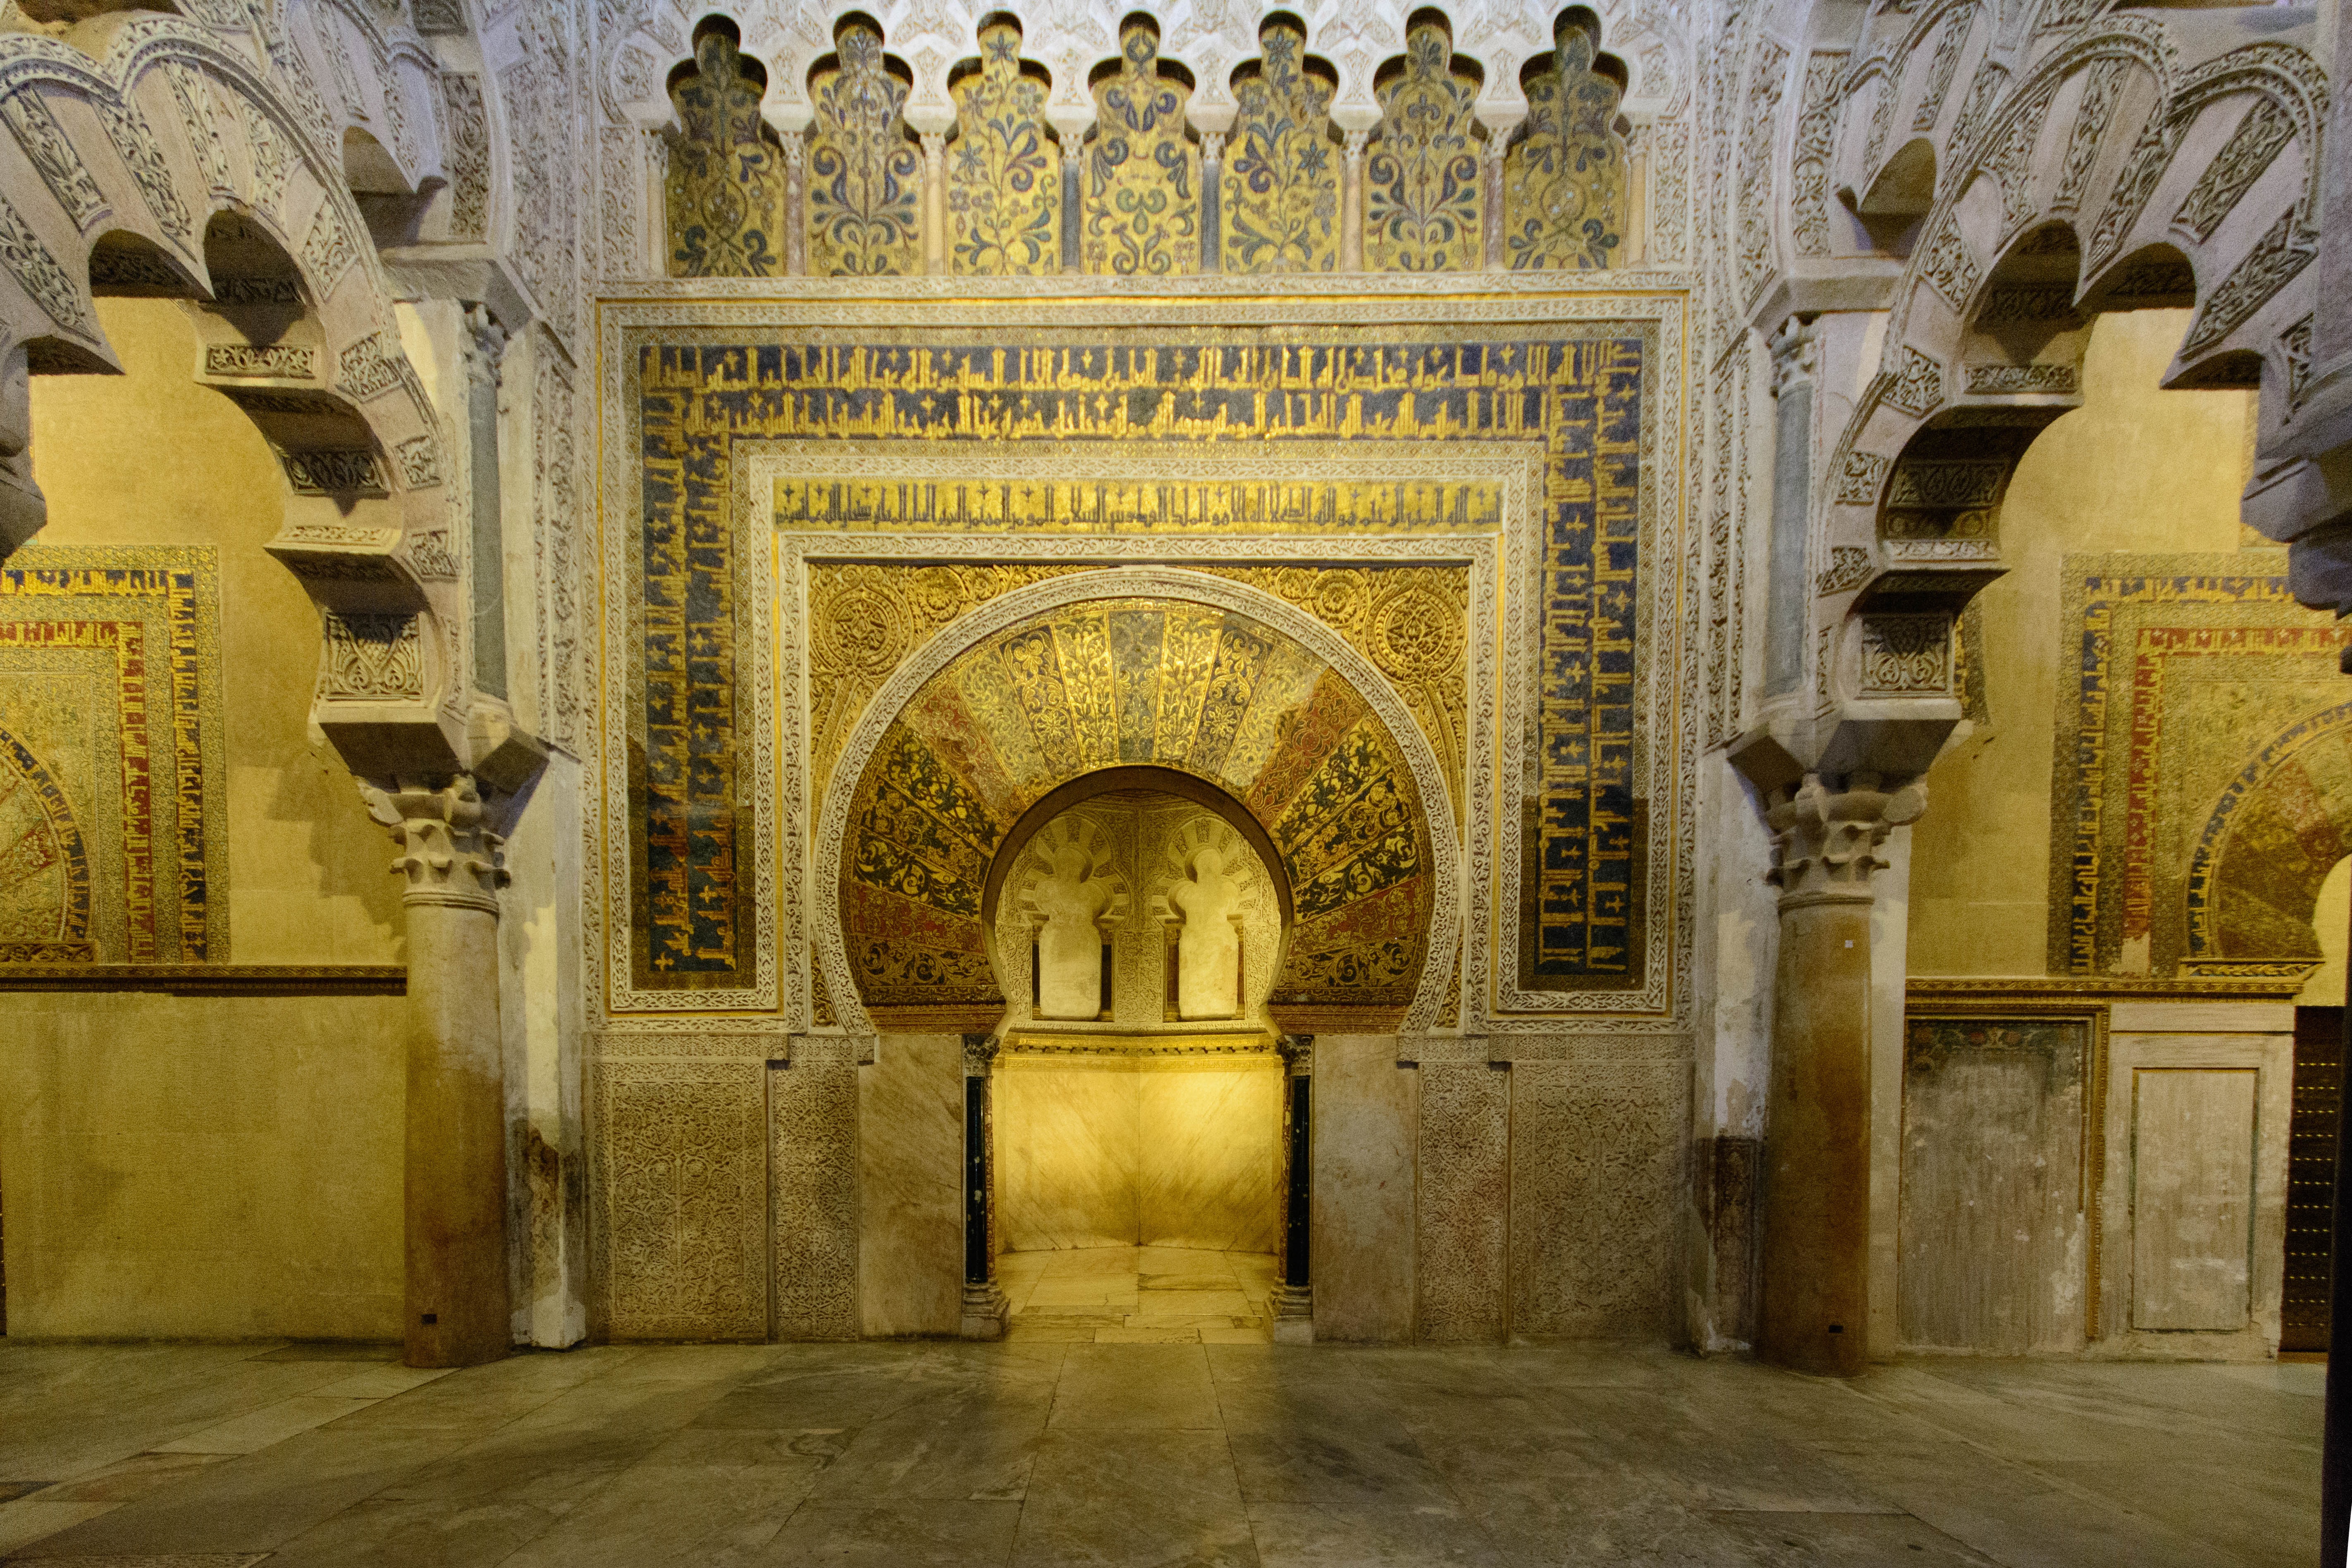
architecture, building, palace, arch, place of worship, world heritage, spain, temple, monastery, mosque, mezquita, crypt, cordoba, moorish, ancient history, mihrab